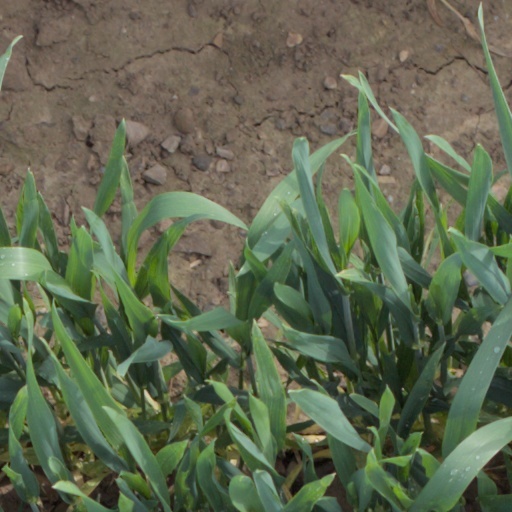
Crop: wheat